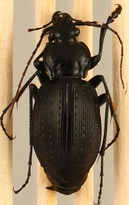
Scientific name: Carabus goryi
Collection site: Great Smoky Mountains National Park NEON (GRSM), plot GRSM_020